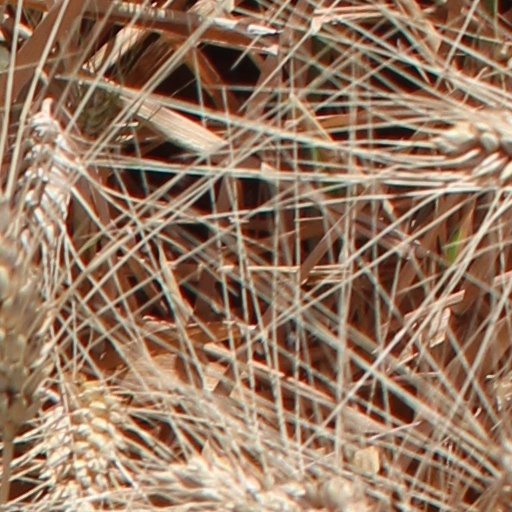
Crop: wheat